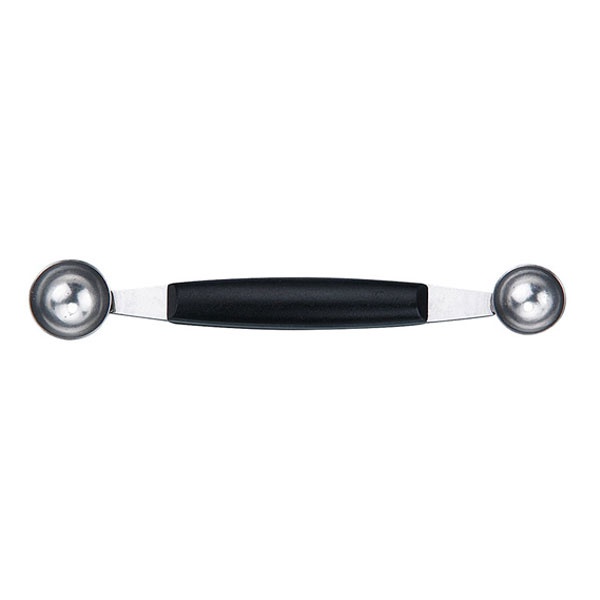
Double Melon Baller Packaged 7/8" And 1" (2.2 X 2.5 Cm Diameter)
‘- This Double Melon Baller Packaged 7/8″ And 1″ (2.2 X 2.5 Cm Diameter) has Professional Grade Stainless Steel – Molded, Slip Resistant Polypropylene Handle For Safe And Secure Operation
Brand: Mercer Culinary
Category: Home & Garden > Kitchen & Dining > Kitchen Tools & Utensils > Scoops > Melon Ballers